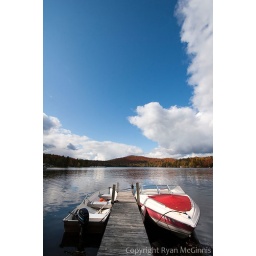
A dock with two boats at a lake in the Adirondacks of New York October 6 2008